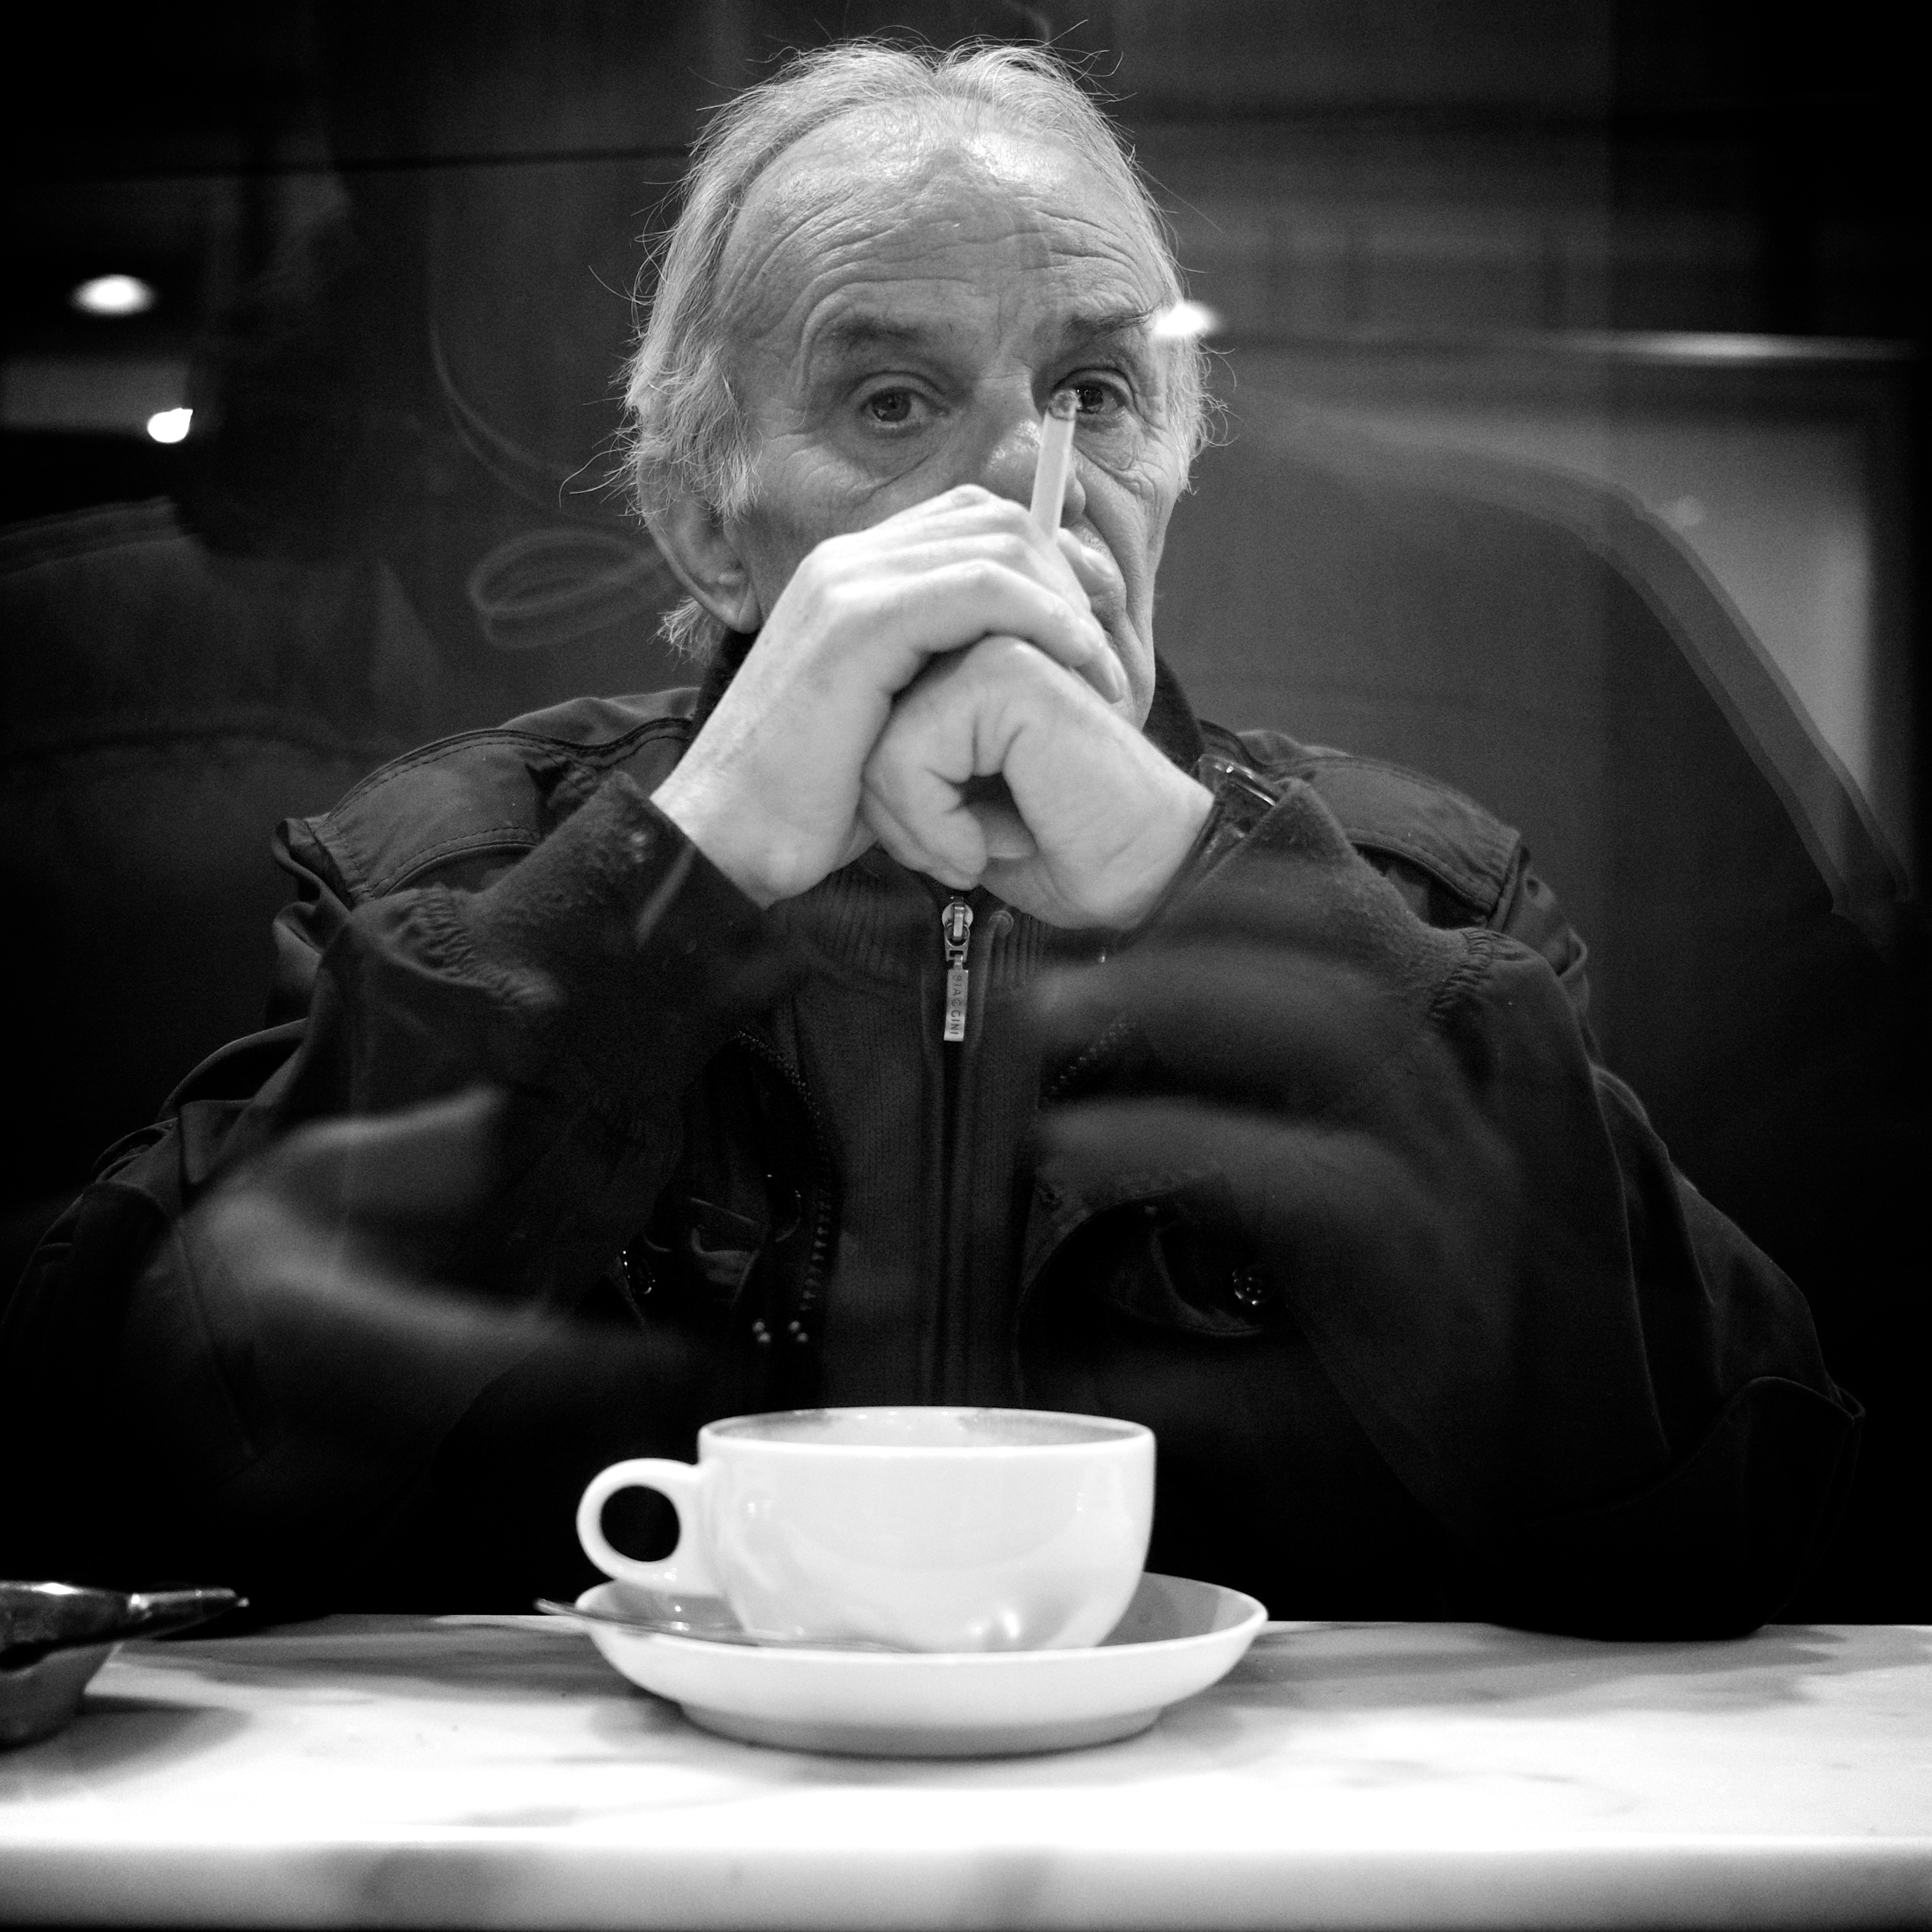
black and white, white, street, photography, ebook, portrait, training, darkness, black, monochrome, streetphotography, flickr, thomas, video, olympus, omd, fuji, leica, monochrom, leuthard, hcb, thomasleuthard, sense, monochrome photography, film noir